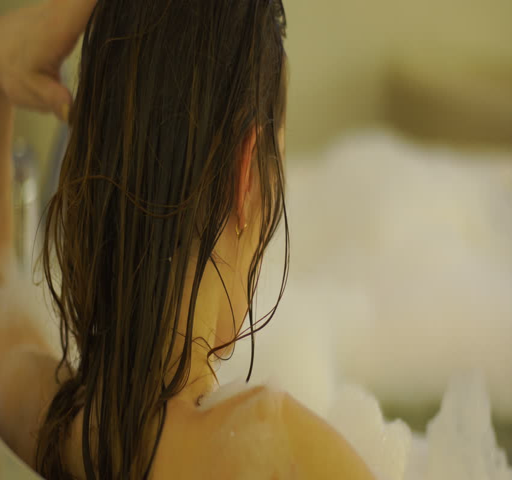
beauty young woman bathing and relaxing in the hot tub with foam